Hispanic and Latino athletes in American sports

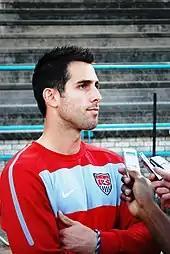
Carlos Bocanegra with the United States national soccer team in 2010

Soccer is the most popular sport in the world, and is the most popular sport in the majority of Latino countries. The World Cup is arguably the most prolific tournament for a single sport in the world, combining soccer players from around the globe to compete for the chance to call their home country champions. Since 1930, there has been a competition every four years to see which country is the best at soccer (excluding 1942 and 1946 due to World War II). The first world cup actually took place in a Latino country, Uruguay. This involved thirteen teams, including eight countries from South and Central America, so more than half of the tournament involved Latin American countries. Uruguay ended up winning the world cup that year and in 1950. Having mentioned that, only seven countries in the world have actually won the world cup, so Latino countries have put forth more than their fair share of representation. Latino countries that have hosted the event besides Uruguay are Chile in 1962 and Mexico in 1970 and 1986. It is evident that the world cup is the sport's greatest stage, and Latino countries have had a great impact on its history and growth.